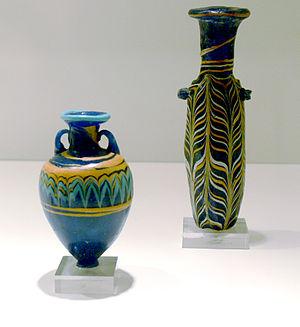
Est de la Méditerannée (5-4e et 4-3e s. av. J.-C.). Düsseldorf, Museum kunst Palast